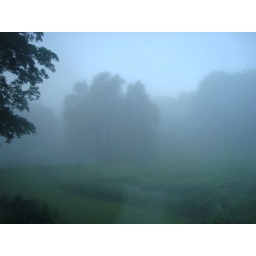
mcooperShelburne Falls, MA morning clouds rolling over the house